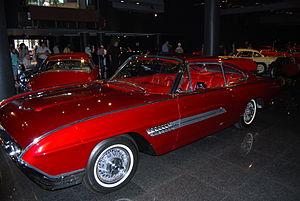
La Ford Thunderbird, communément appelée « T-Bird », est une voiture produite par le constructeur américain Ford. C'est à l'origine, en 1955, un modèle « sport » à deux places conçu pour concurrencer la Chevrolet Corvette sortie en 1953, mais la Thunderbird finira par devenir une voiture de luxe sur le créneau de la Cadillac Eldorado.